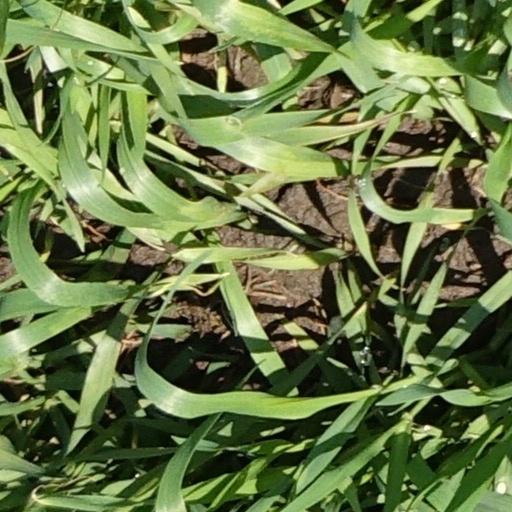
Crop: wheat